Ghar Titli Ka Par

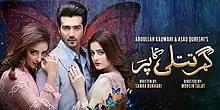
Title Card of the serial

Ghar Titli Ka Par is a 2017 Pakistani television series aired on Geo Entertainment on 18 December 2017. It is produced by Abdullah Kadwani and Asad Qureshi under 7th Sky Entertainment. The serial stars Sanam Chaudhry, Aiman Khan and Shahzad Shaikh in lead roles.